Nantong

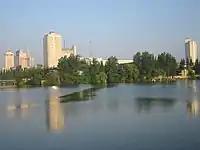
Nantong skyline seen behind the river Hao

Popular tourist sites include Langshan ("Wolf Hill"), which is around 110 meters high. On top of the hill is a Buddhist temple dedicated to a Song dynasty monk. Because of the monk's legendary powers over water demons, sailors pray to him for protection on their voyages.